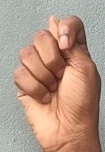
ASL sign: T